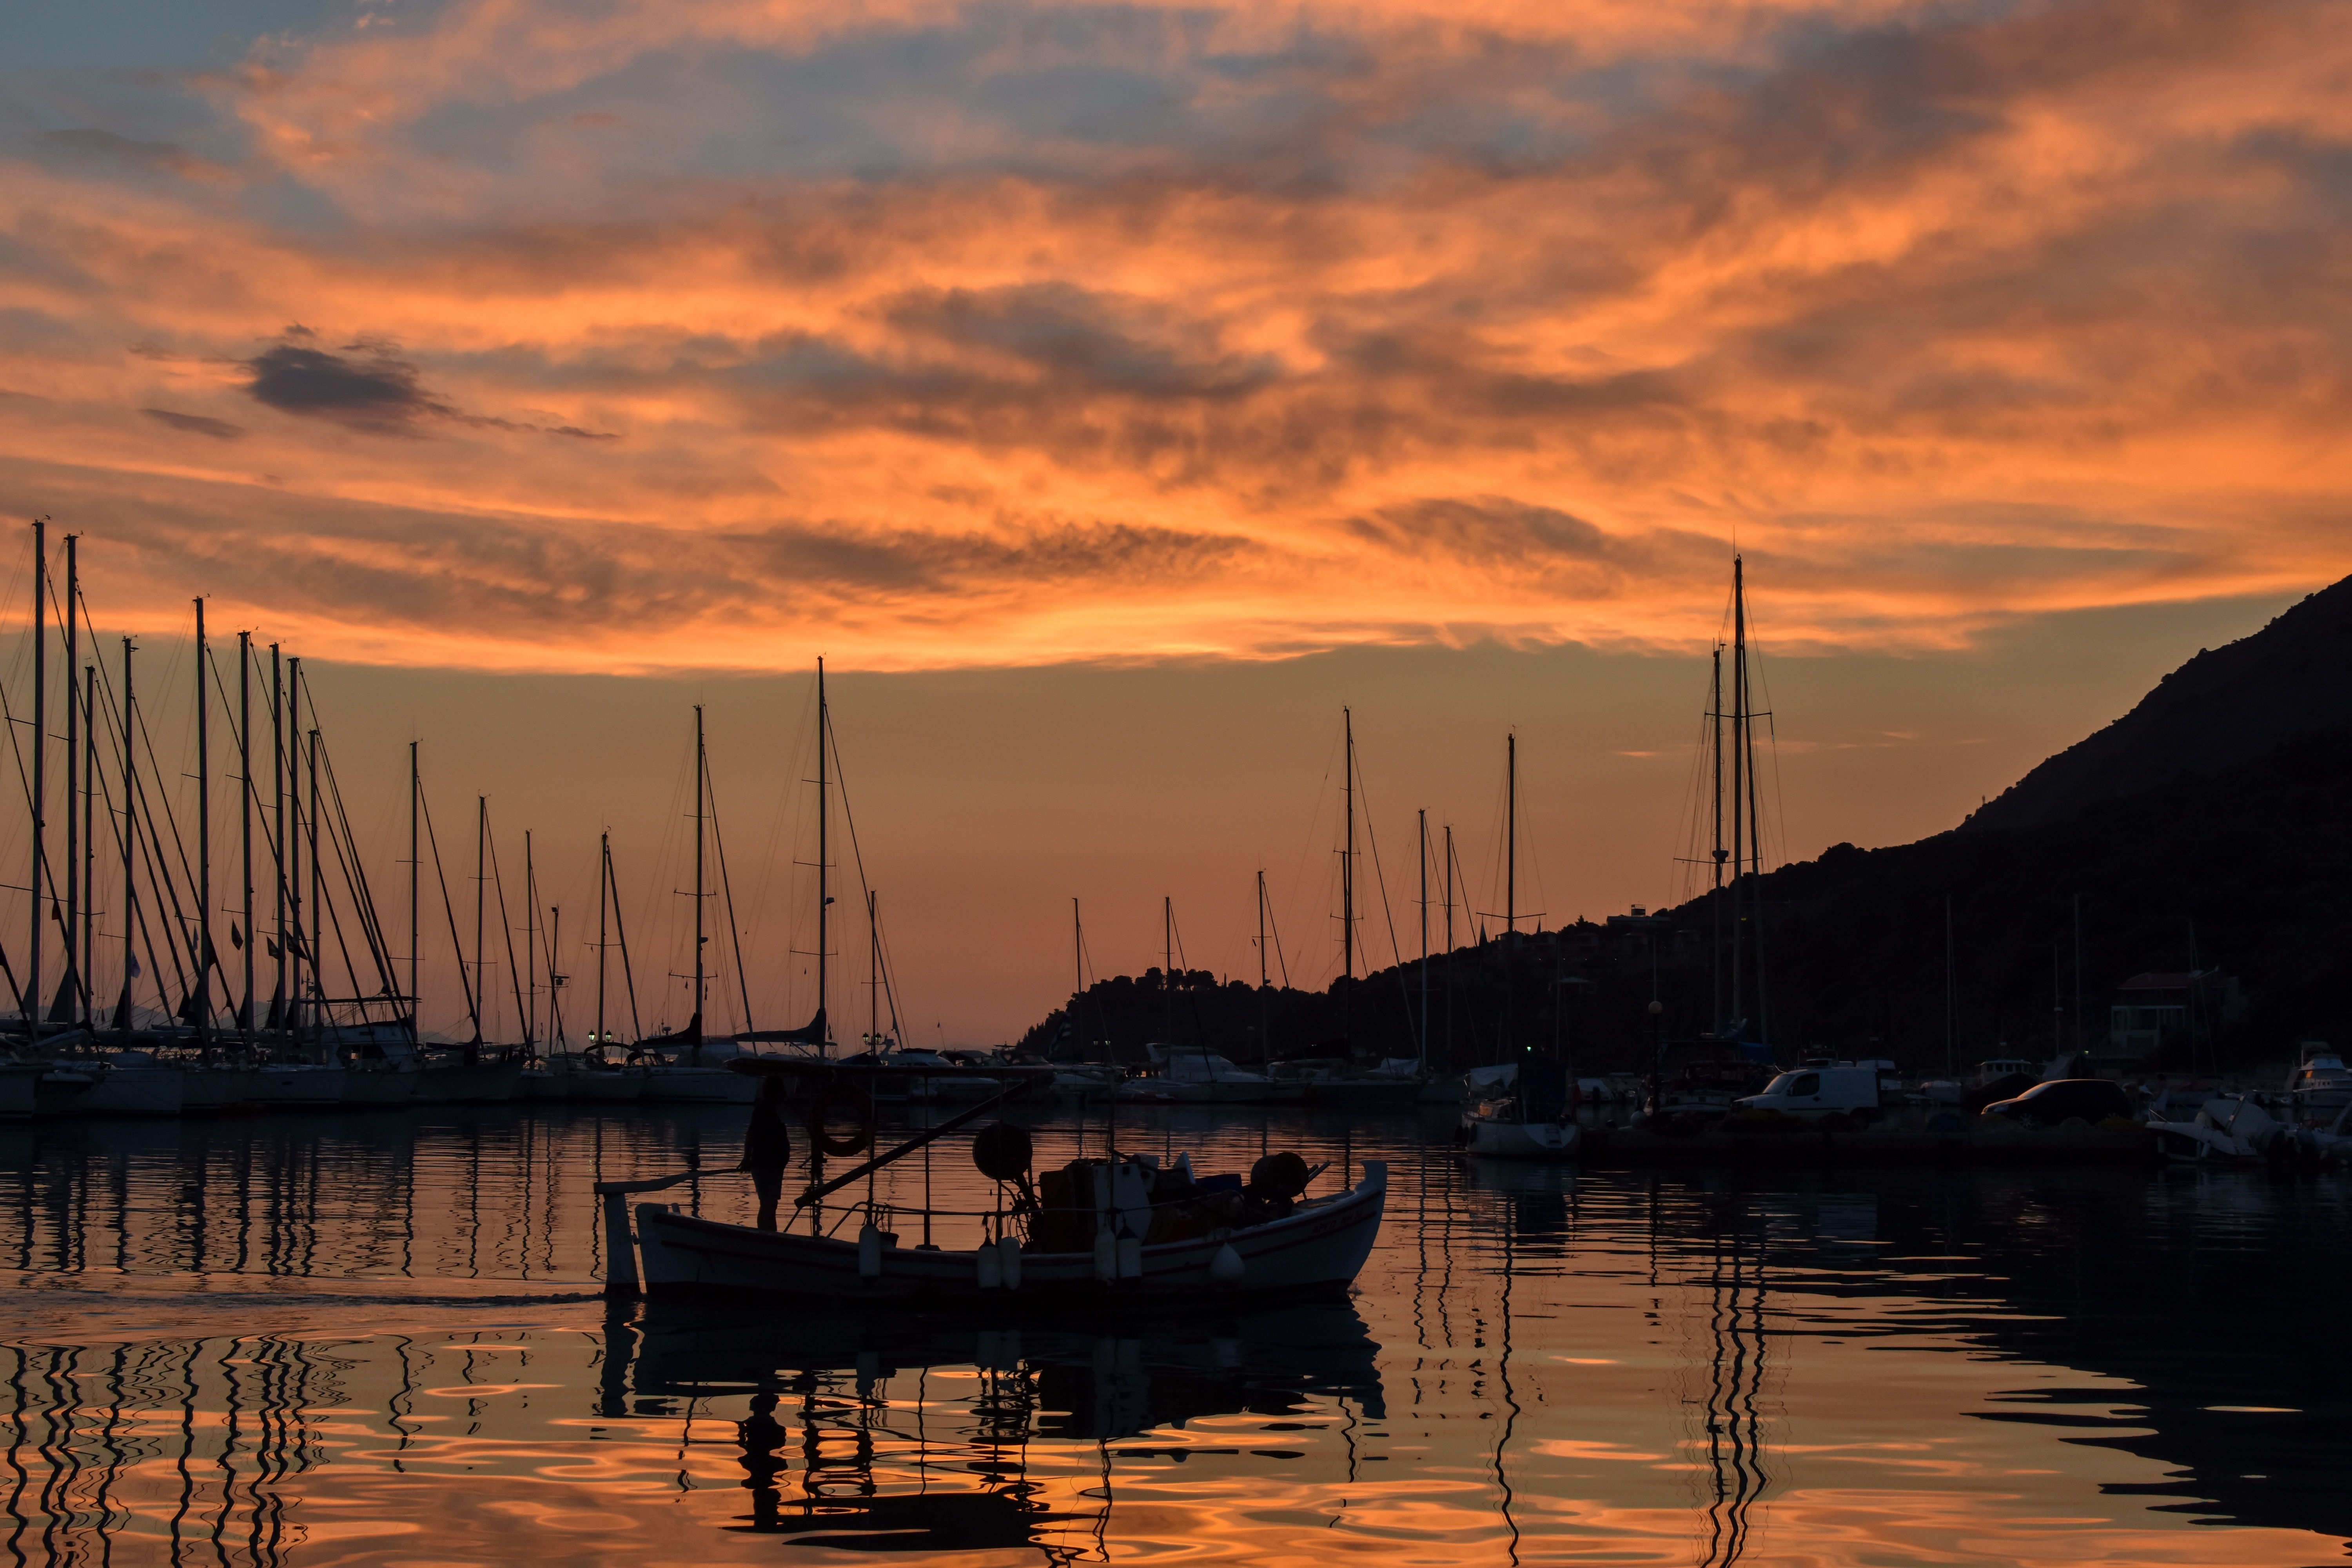
sea, dock, cloud, sky, sunrise, sunset, boat, morning, dawn, river, dusk, evening, reflection, vehicle, bay, marina, afterglow